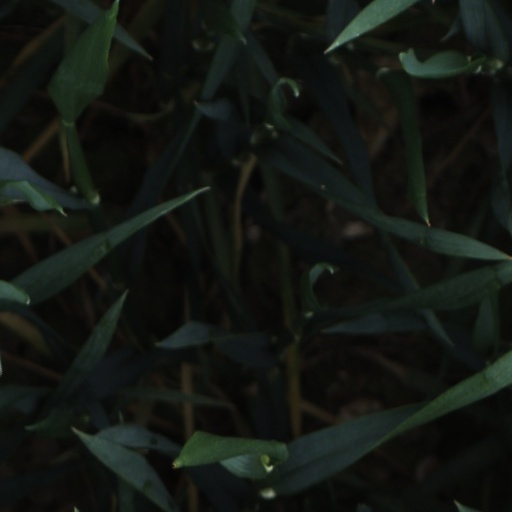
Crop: wheat